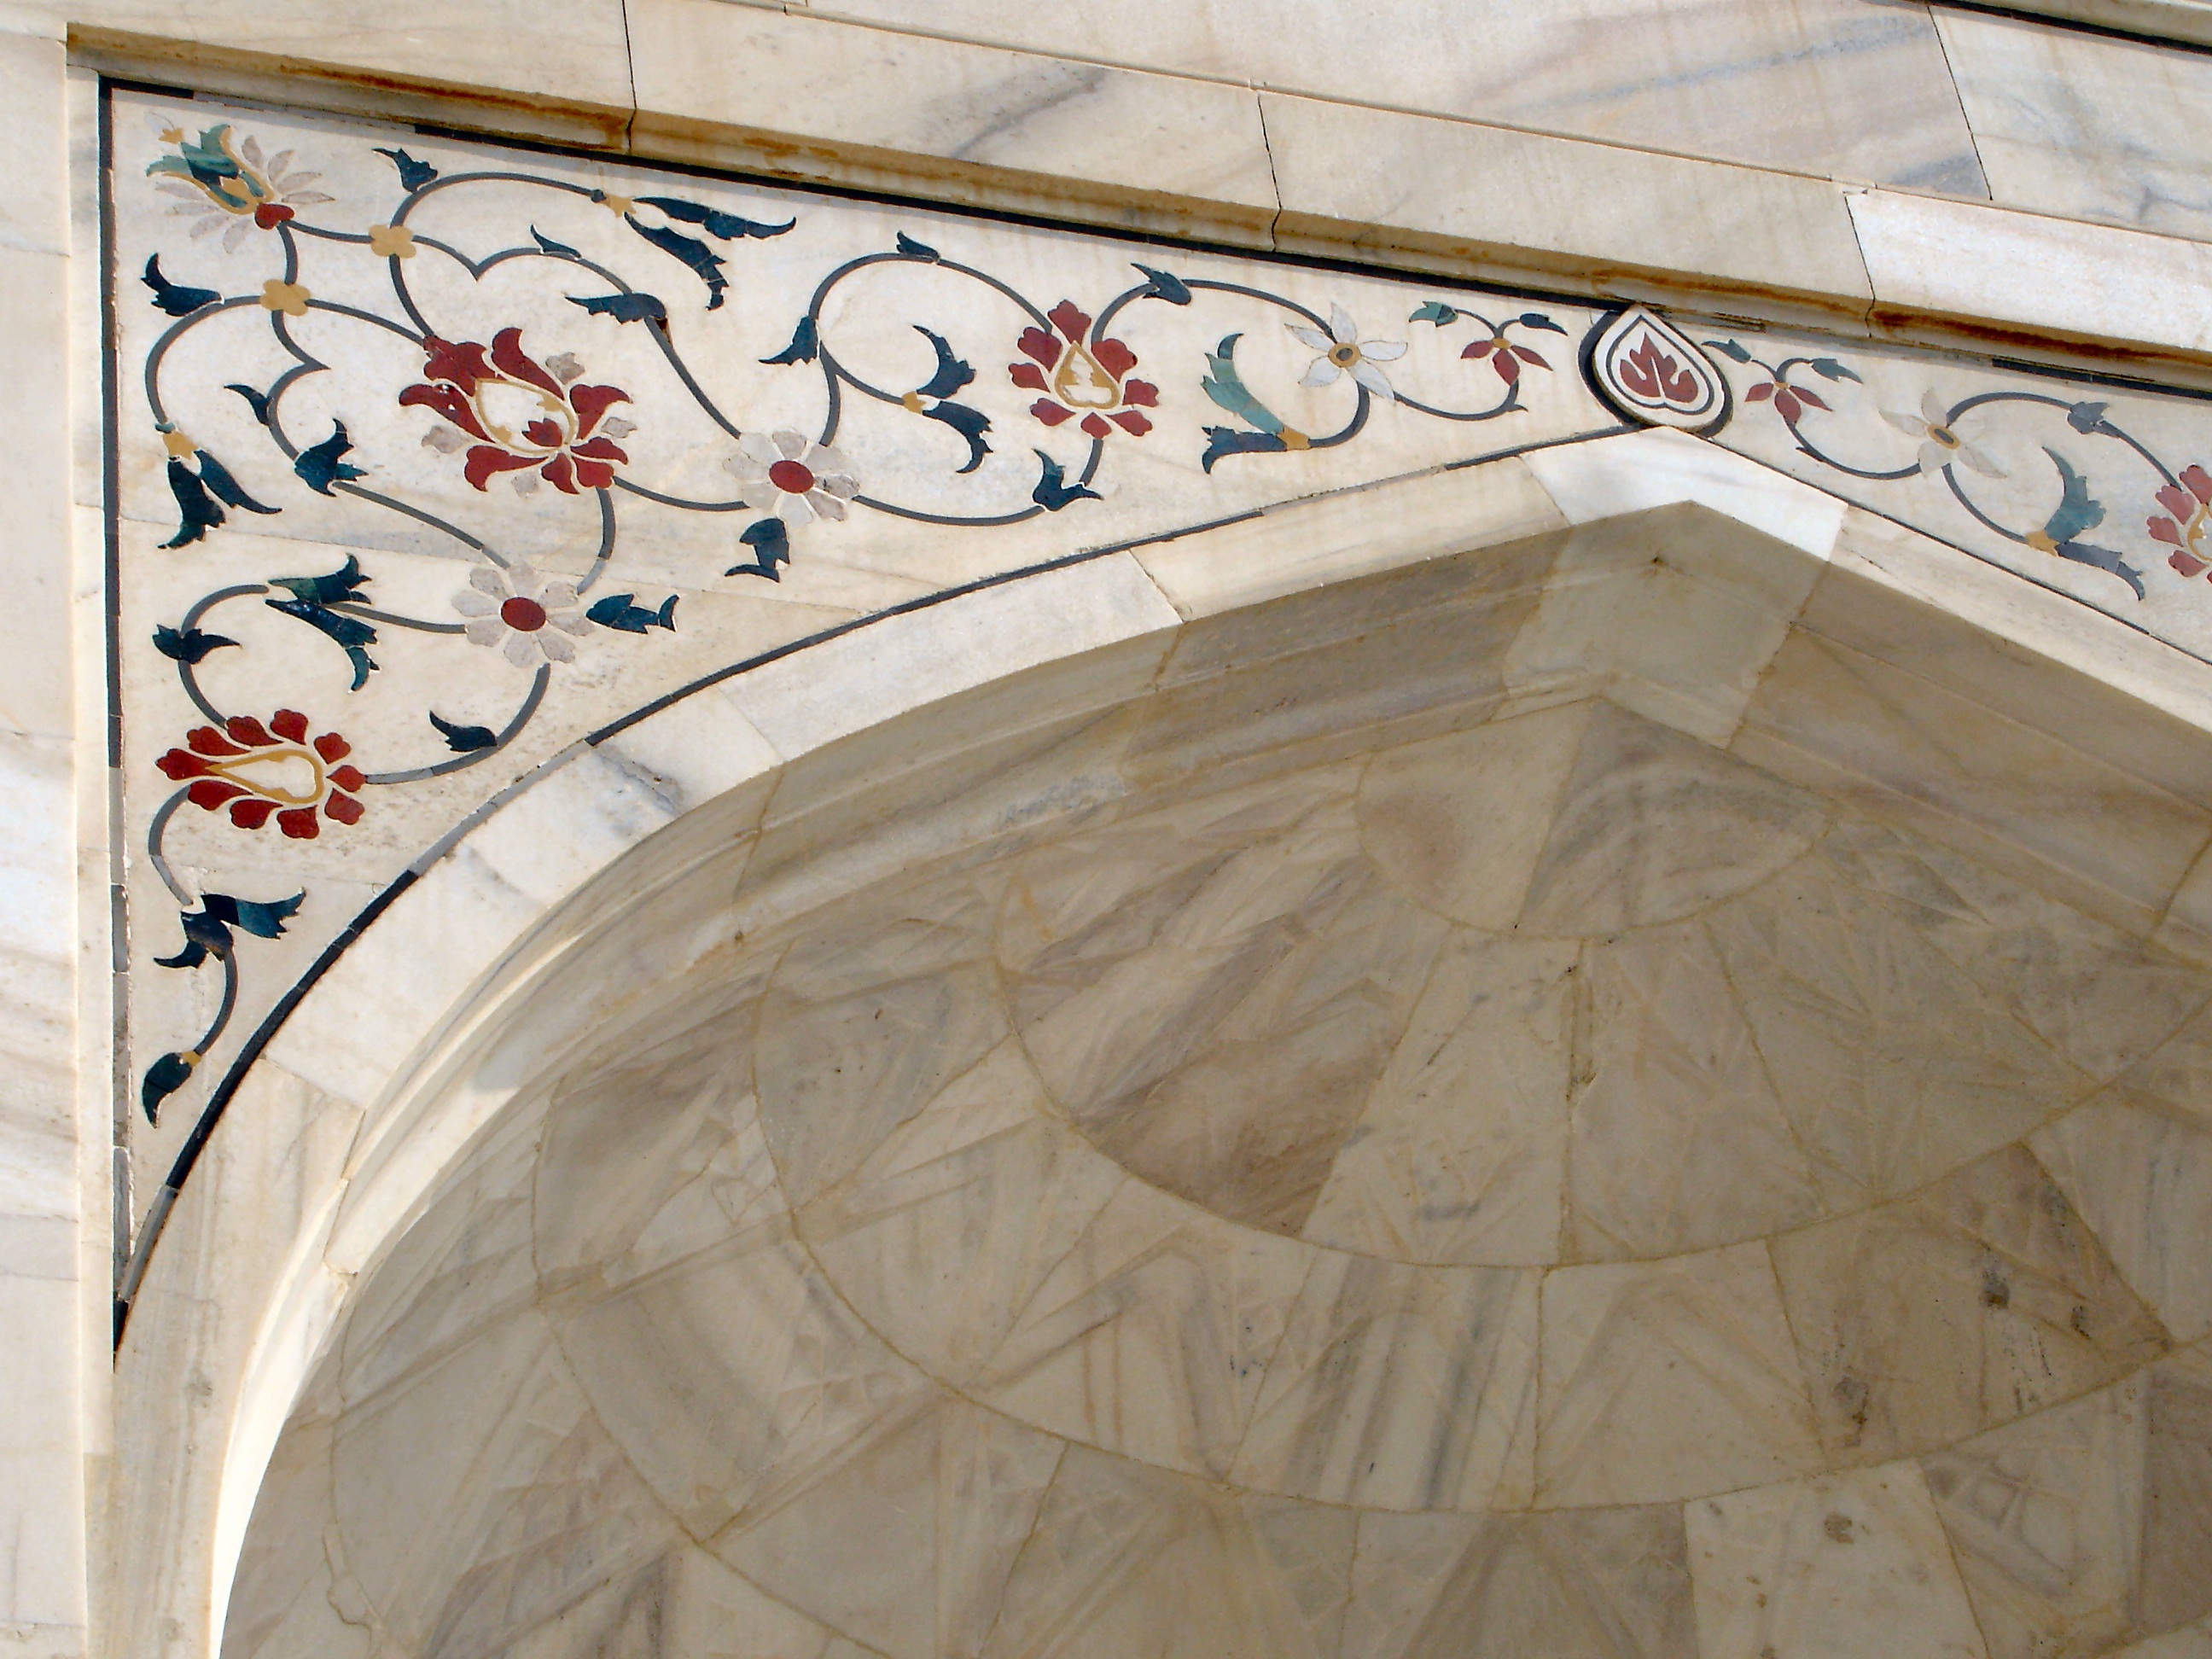
architecture, floor, window, glass, palace, arch, ceiling, material, taj mahal, world heritage, art, unesco, india, carving, agra, flooring, daylighting, marble mausoleum